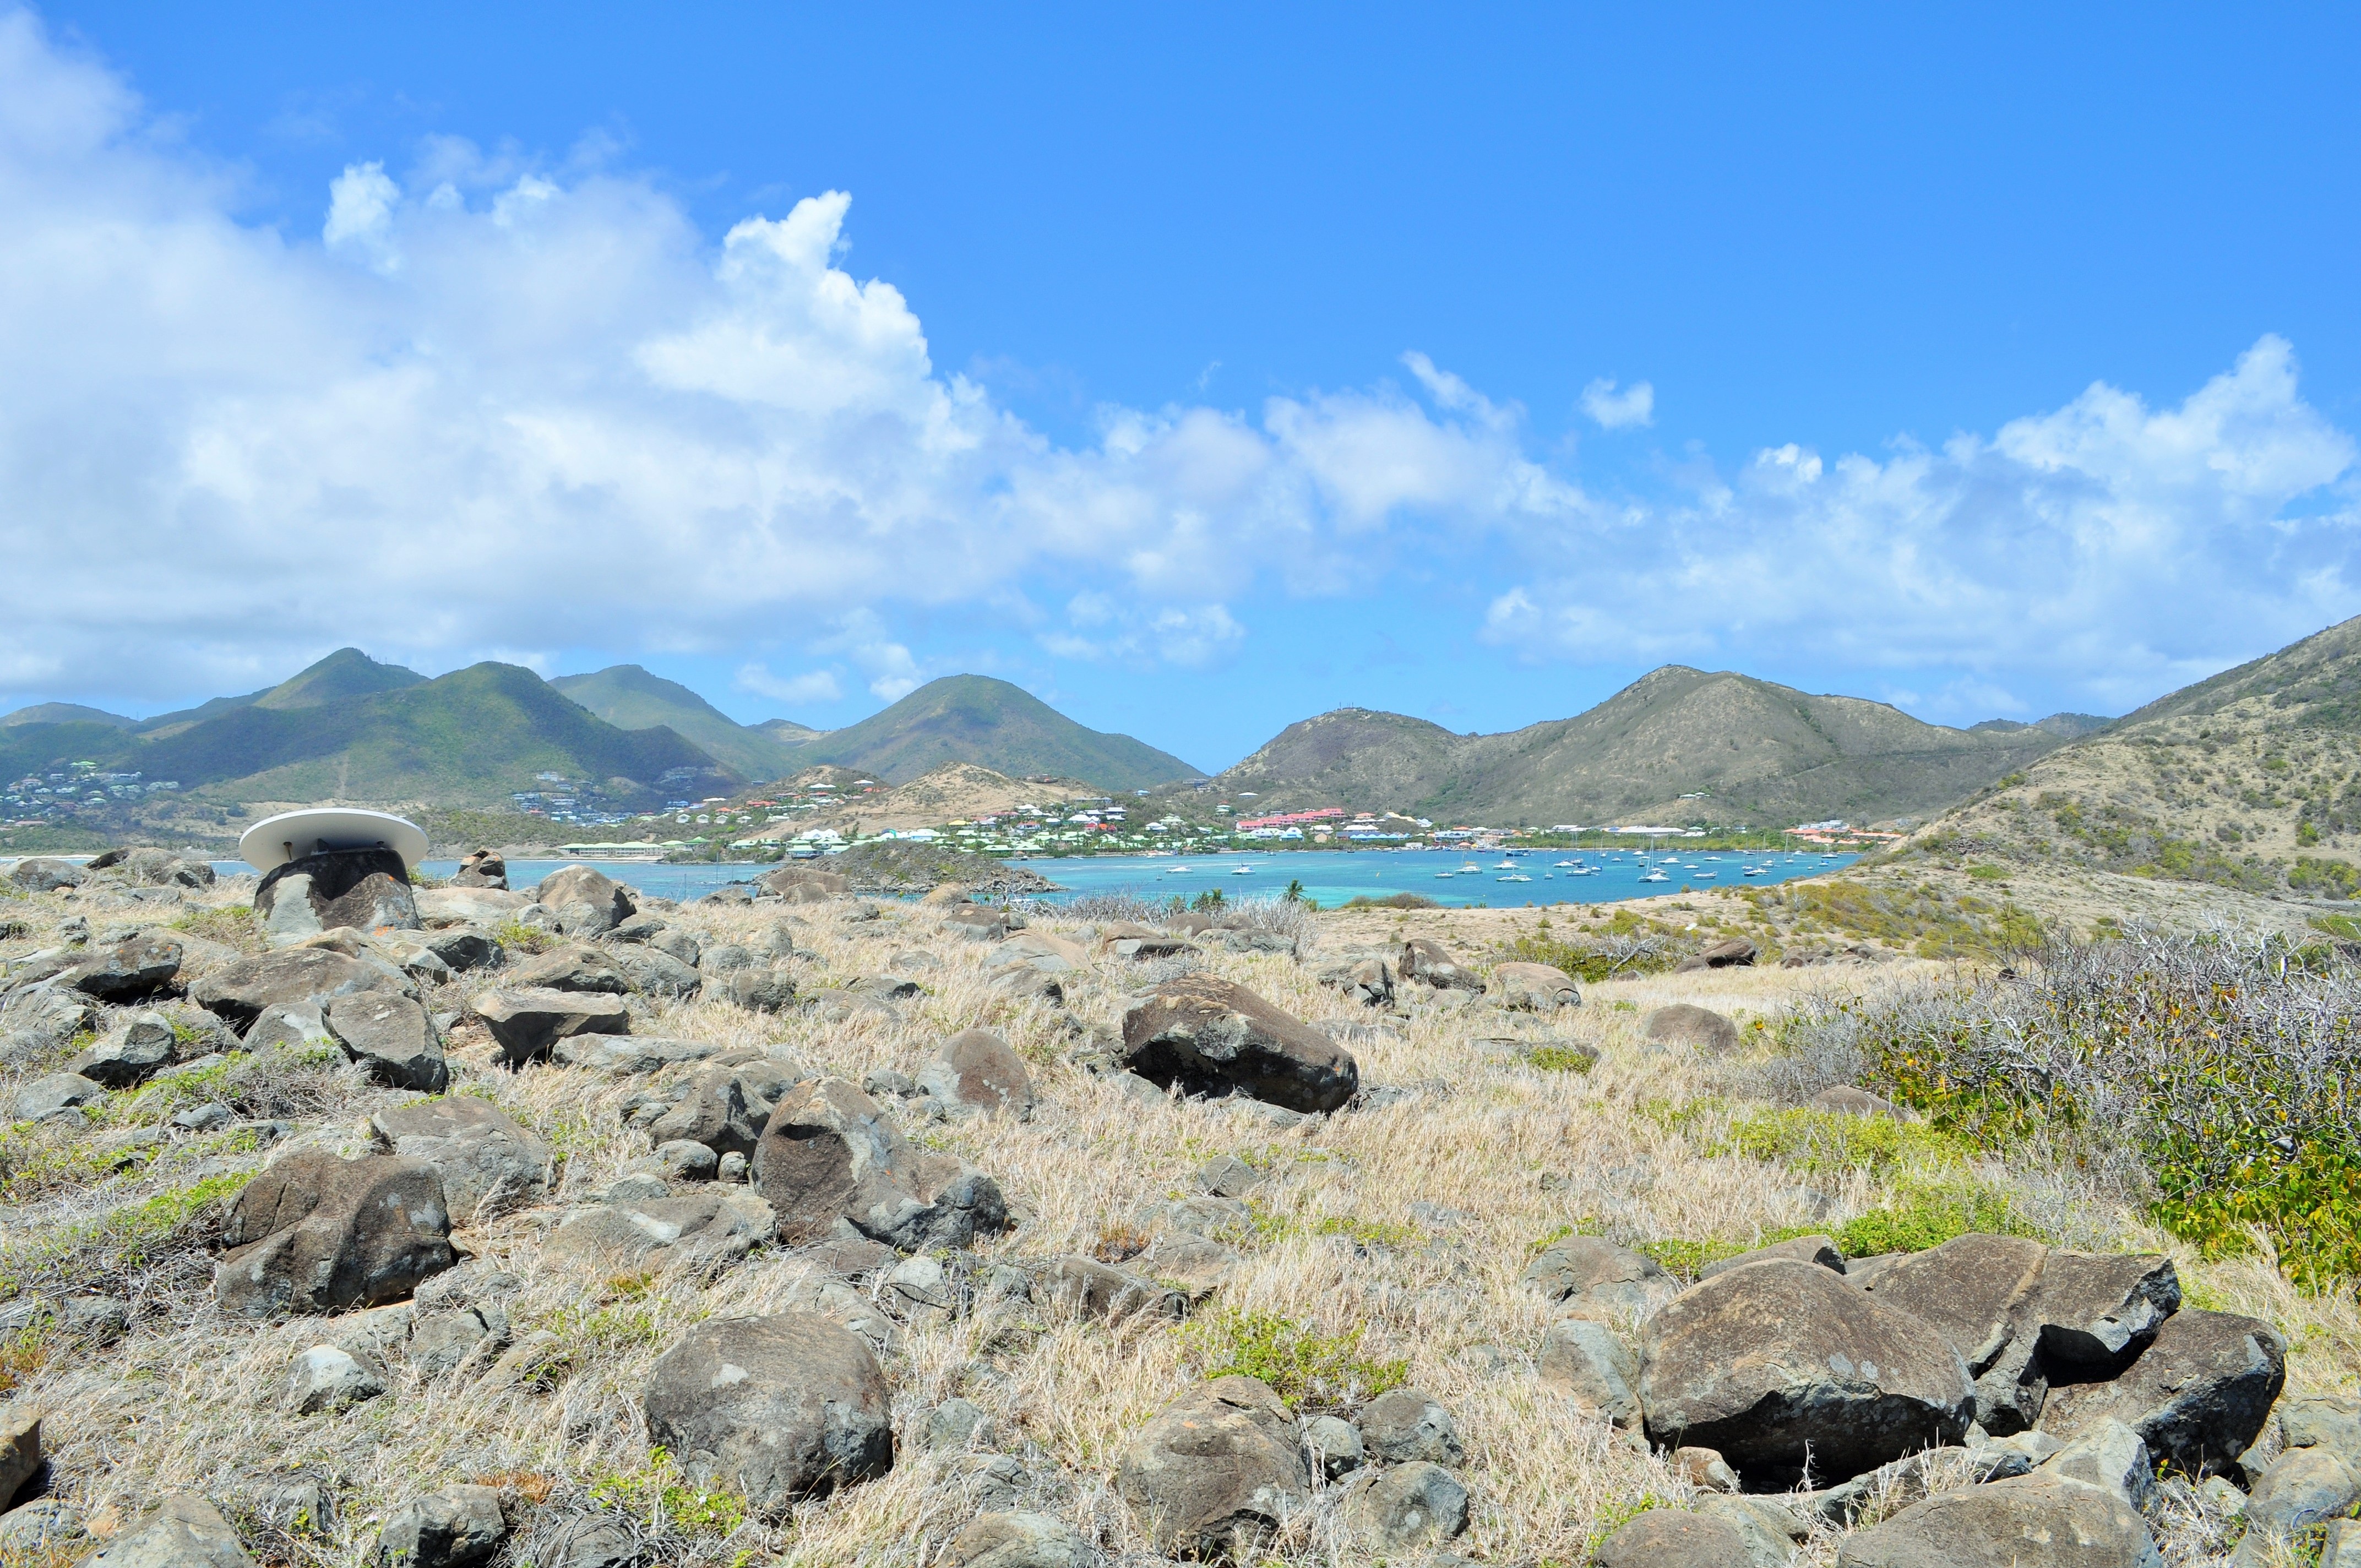
beach, landscape, sea, nature, wilderness, mountain, sky, hill, arid, valley, mountain range, travel, wild, island, ridge, geology, grassland, badlands, plateau, side, caribbean, ile, fell, loch, saint martin, ecosystem, pirates, steppe, landform, natural environment, geographical feature, mountainous landforms